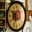
Label: clock